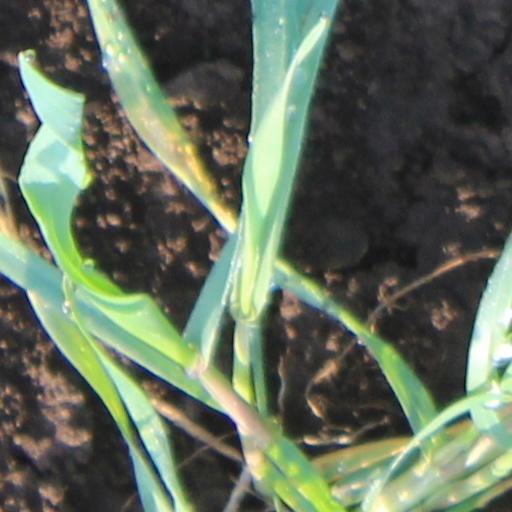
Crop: wheat